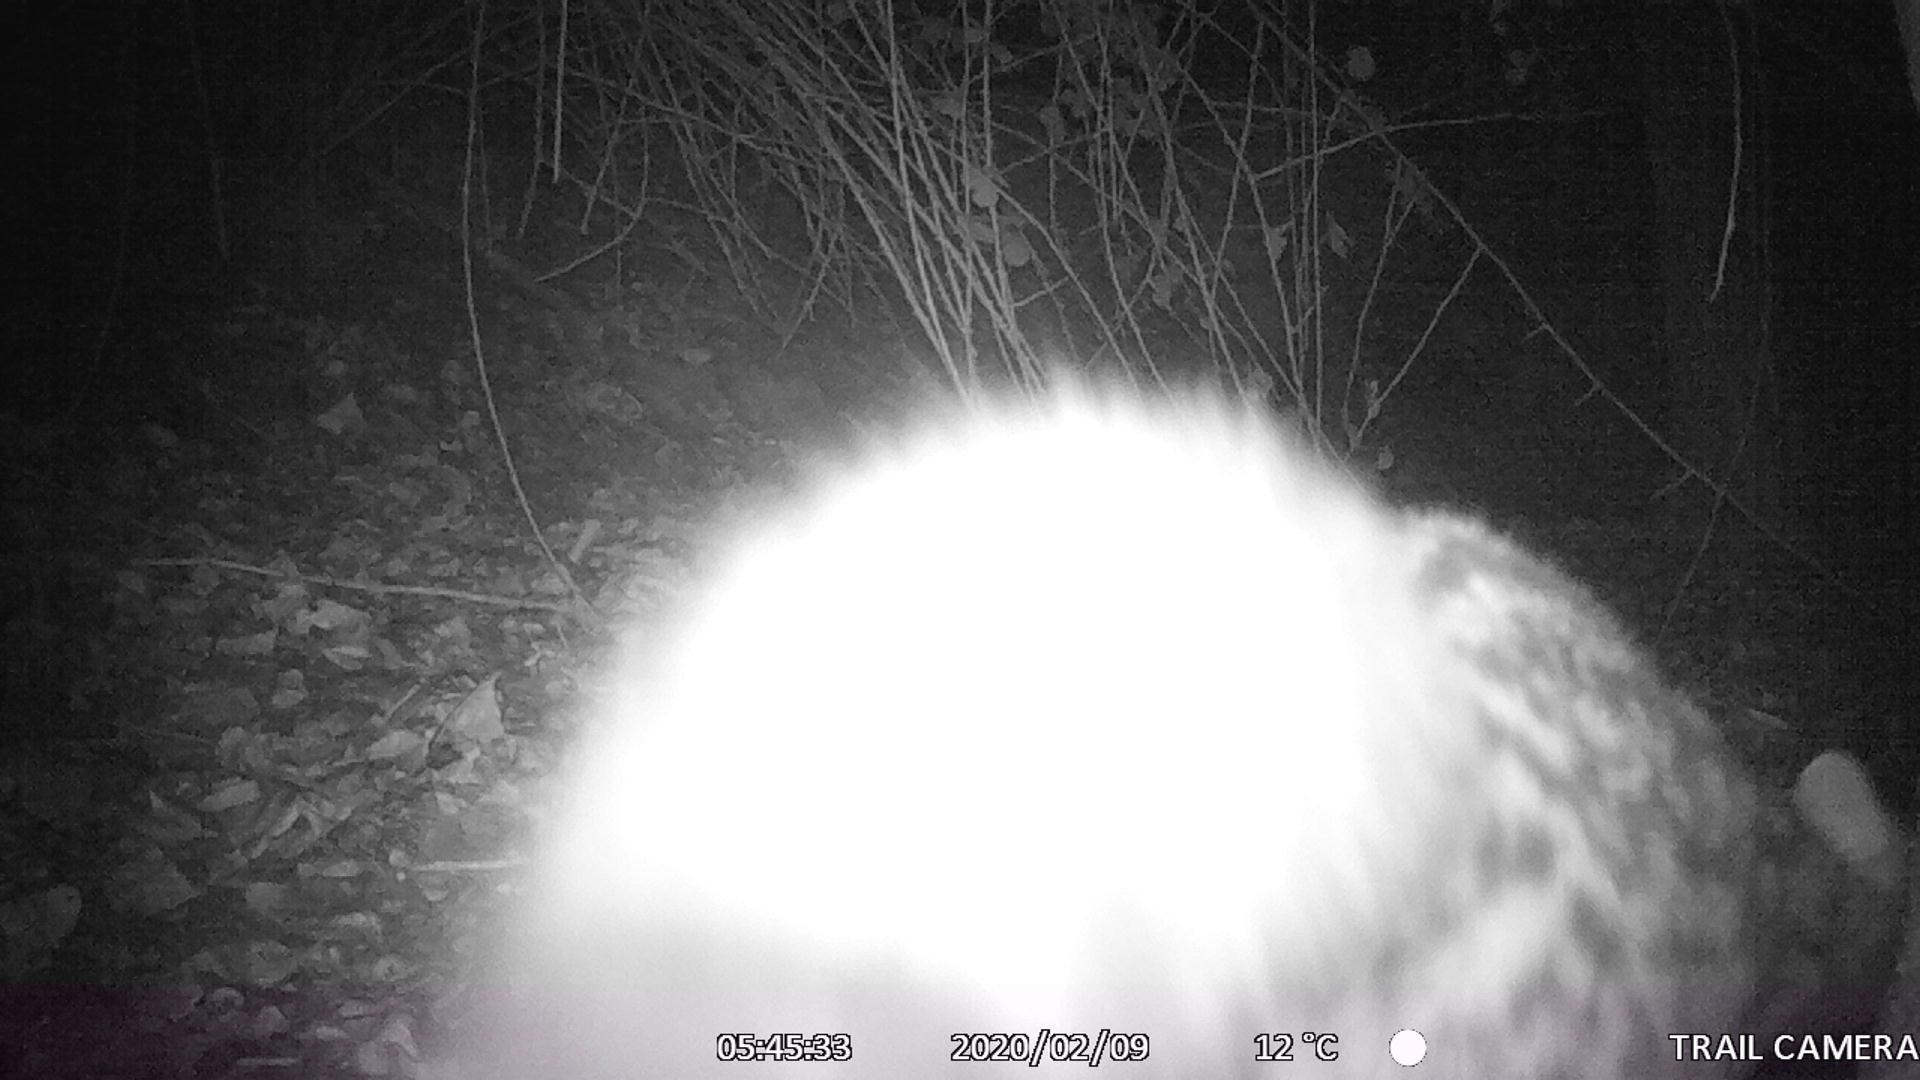
Species: Genetta genetta